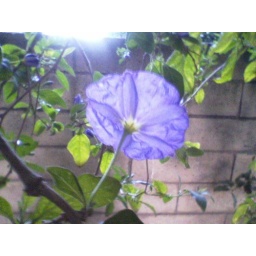
Flowers at my cousins' house with sunlight shining over the brick wall and through one of the purple blossoms.